Offenbach am Main

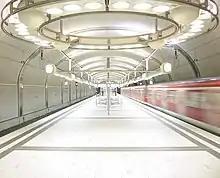
S-Bahn station: Marktplatz

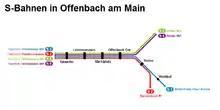
S-Bahn network in Offenbach

The streets of central Offenbach are usually congested with cars during the rush hour. Some areas, especially around the shopping streets, are pedestrian-only streets. There are numerous car parks located throughout the city. The Offenbacher Kreuz is an Autobahn interchange where the Autobahnen A 3 (Cologne-Würzburg) and A 661 meet. The A661 crosses the A 3 (Cologne-Würzburg) and A 5 (Basel-Hannover).